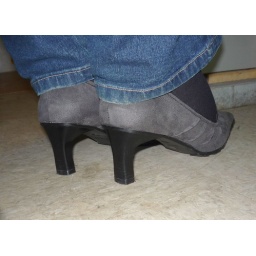
My grey suede shoes before walking in rain.